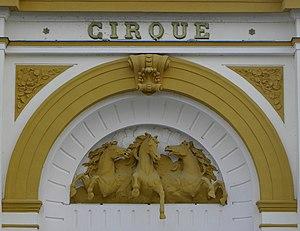
Cirque de Châlons-en-Champagne (51).
Le Centre national des arts du cirque est un établissement français de formation supérieure et de recherche dépendant du ministère de la Culture et de la Communication, inauguré en 1986 par Jack Lang.